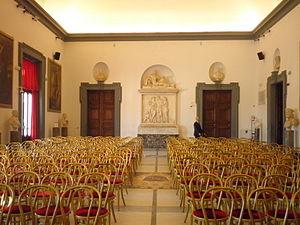
Le Palais sénatorial est un palais situé à Rome sur la colline du Capitole. Il s'élève sur le site antique du Tabularium romain. Le Palazzo Senatorio est devenu le siège de la mairie de Rome.